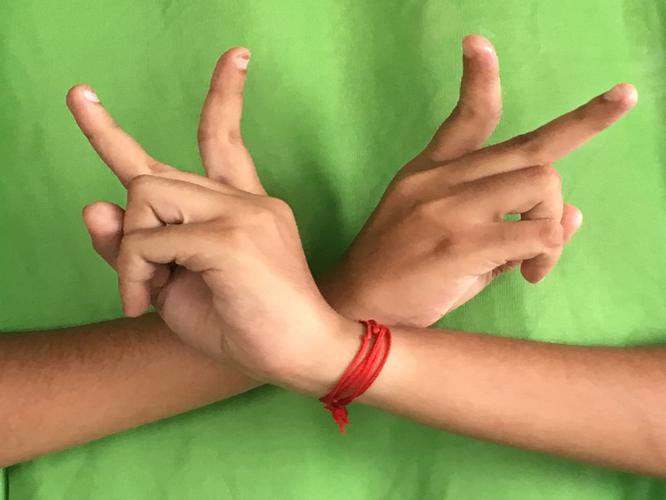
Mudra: Kartariswastika
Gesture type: double_hand